Daai Chin

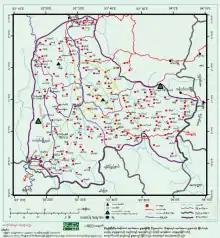
The Daai-speaking region Map

The Daai inhabit a region in the southern part of Chin State, Myanmar, which lies within the country's western mountain zone. Myanmar is bordered by China to the north and northeast, Laos and Thailand to the east and southeast, India to the northwest, Bangladesh to the west, and the Andaman Sea to the south.